Kaan Kairinen

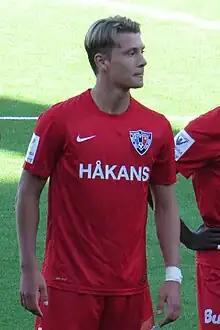
Kairinen with Inter Turku in 2015

Kasper Kaan Özden Kairinen (born 22 December 1998) is a Finnish professional footballer, who plays as a central midfielder for Czech First League club Sparta Prague and the Finland national team.